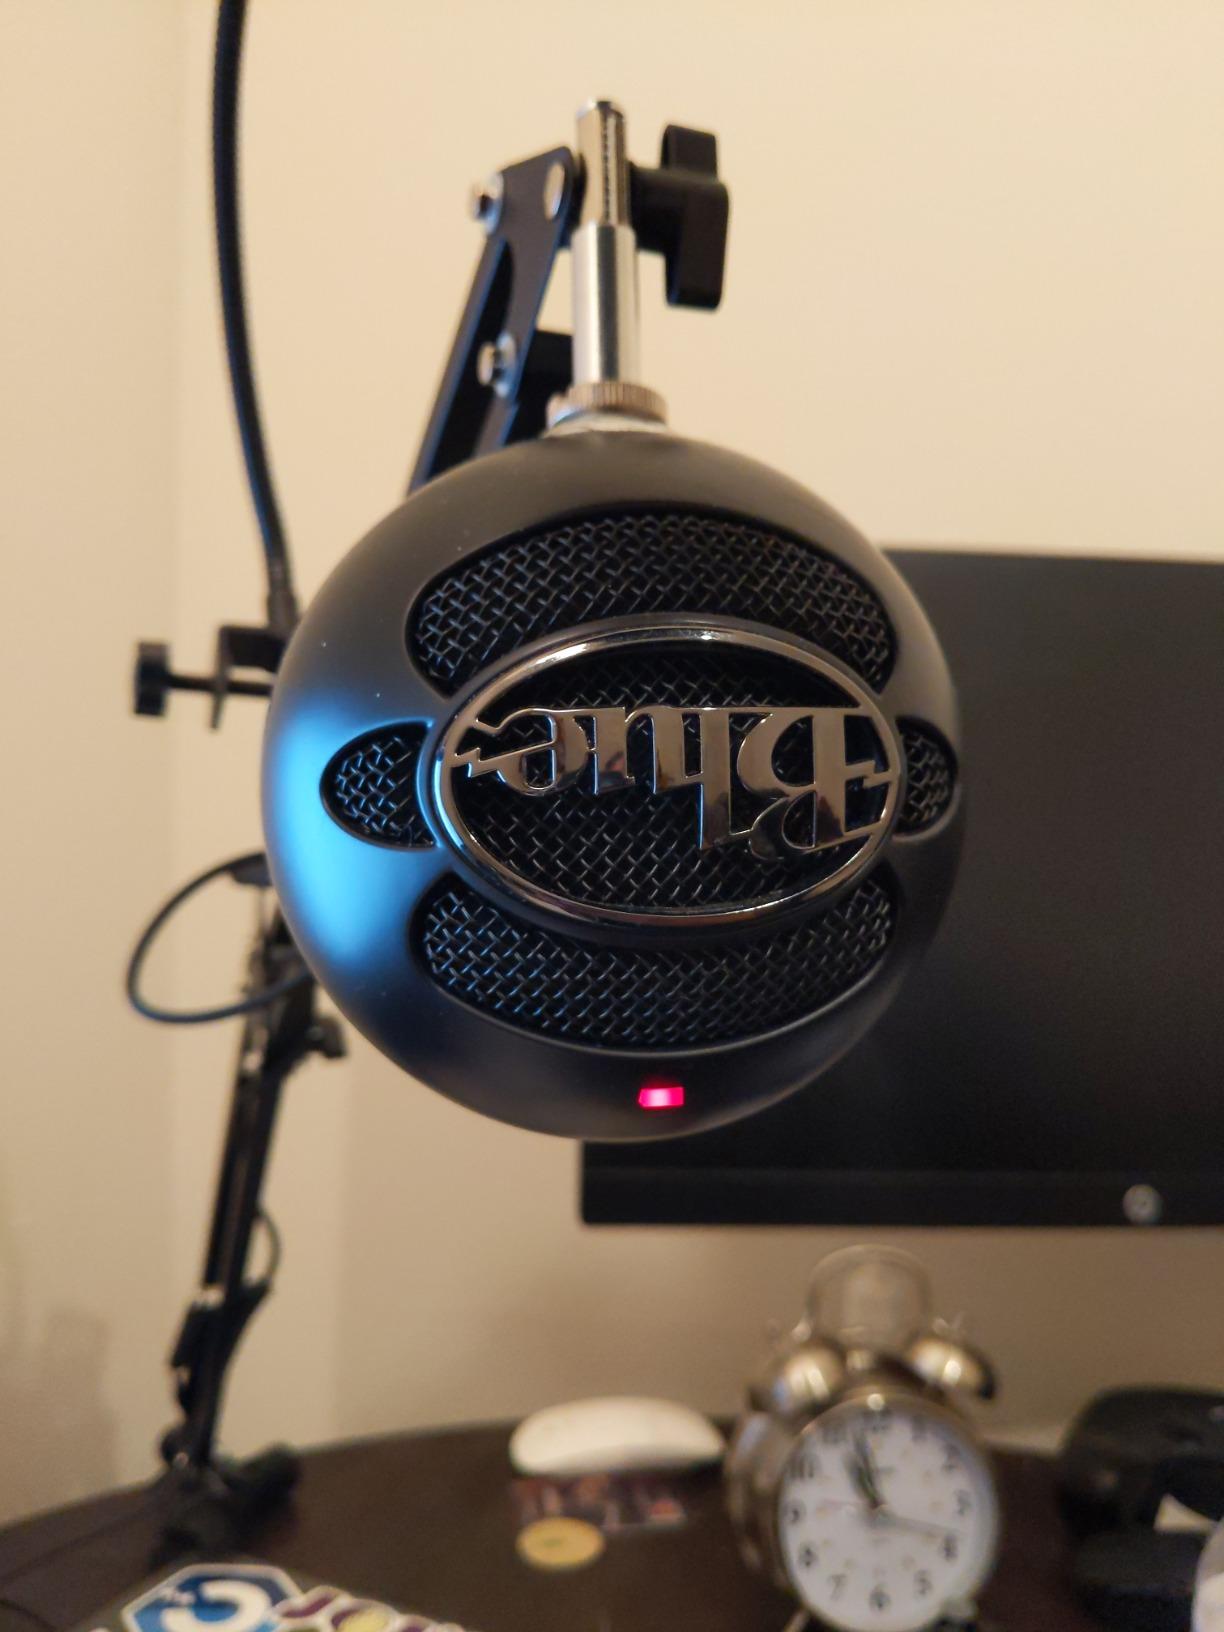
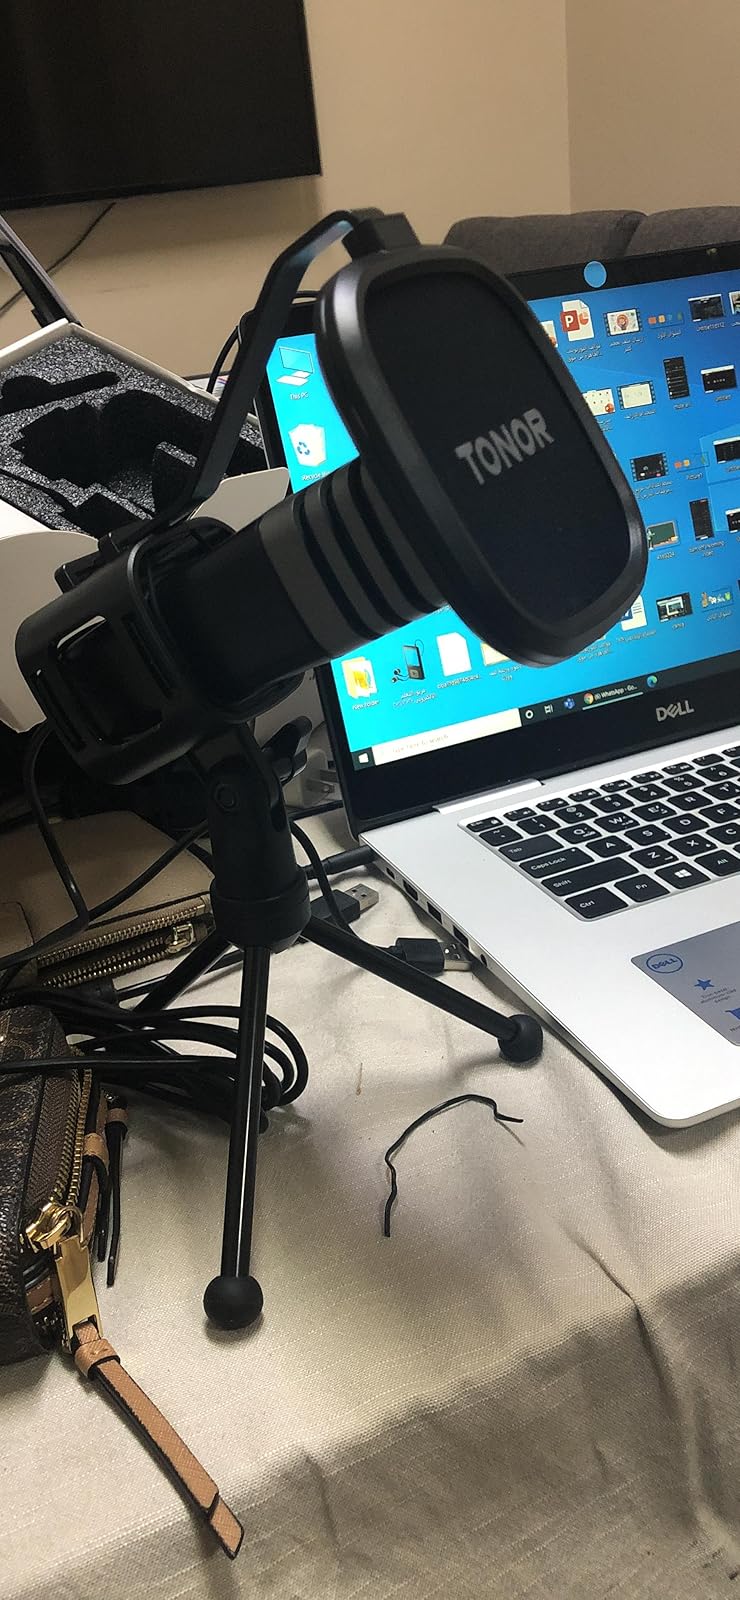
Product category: microphone
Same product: no